Karlovy Vary International Film Festival

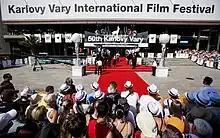
The opening of the 50th festival in front of the Hotel Thermal

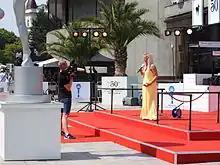
A reporter during the 50th film festival

The pre-war dream of many enthusiastic filmmakers materialized in 1946 when a non-competition festival of films from seven countries took place in Mariánské Lázně and Karlovy Vary. Above all it was intended to screen the results of the recently nationalized Czechoslovak film industry. After the first two years the festival moved permanently to Karlovy Vary.